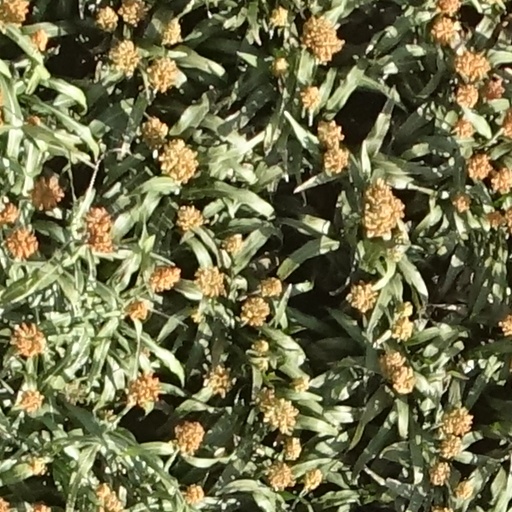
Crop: sorghum